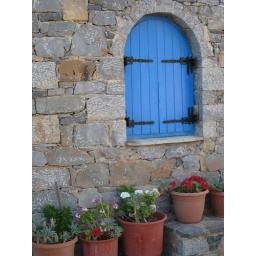
The blue window in Plaka, Crete Greece near Blue Palace resort